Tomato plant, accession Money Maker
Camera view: horizontal (90 deg, fisheye); turntable rotation: 30 degrees
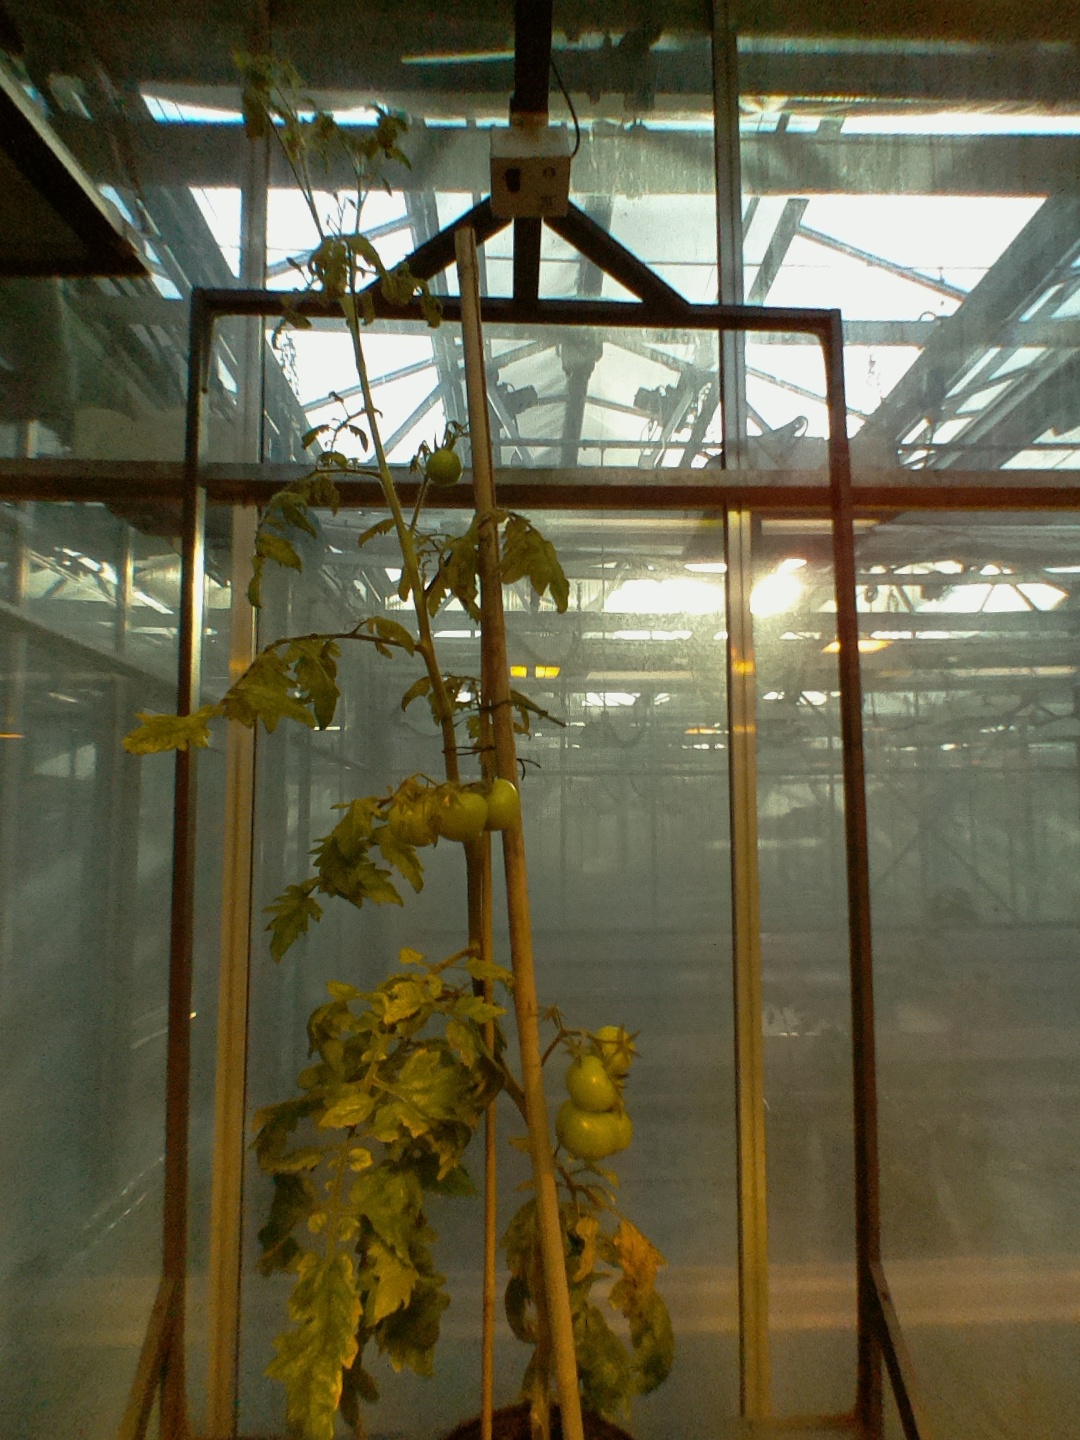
BBCH growth stage 78: 80% -90% of final fruit size